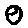
Label: 0